Conservation land trust

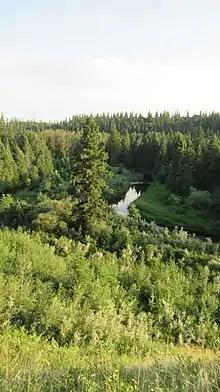
Pipestone Creek Conservation Area in Alberta Canada–Edmonton and Area Land Trust

Conservation land trusts are nonprofit organizations that acquire and steward land or conservation easements for the purpose of achieving environmental, agricultural, recreational, and/or species conservation goals. Conservation land trusts often work in cooperation with landowners to achieve shared goals and may provide public outreach events on the themes of science, environmental issues, species conservation, or other topics relevant to the land they work to protect. Priorities of conservation land trusts vary, but may include goals related to water quality, public access to land, and biodiversity. Oversight of these priorities and of the work carried out by the land trust typically rests with a board of directors. Conservation land trusts may operate in partnership with government agencies or under broader umbrella nonprofit organizations. Land trusts may focus their work in specific local areas delineated by political boundaries, habitat types, or ecological zones. Funding can be limited for the work of these organizations, such that many rely on volunteer labor.